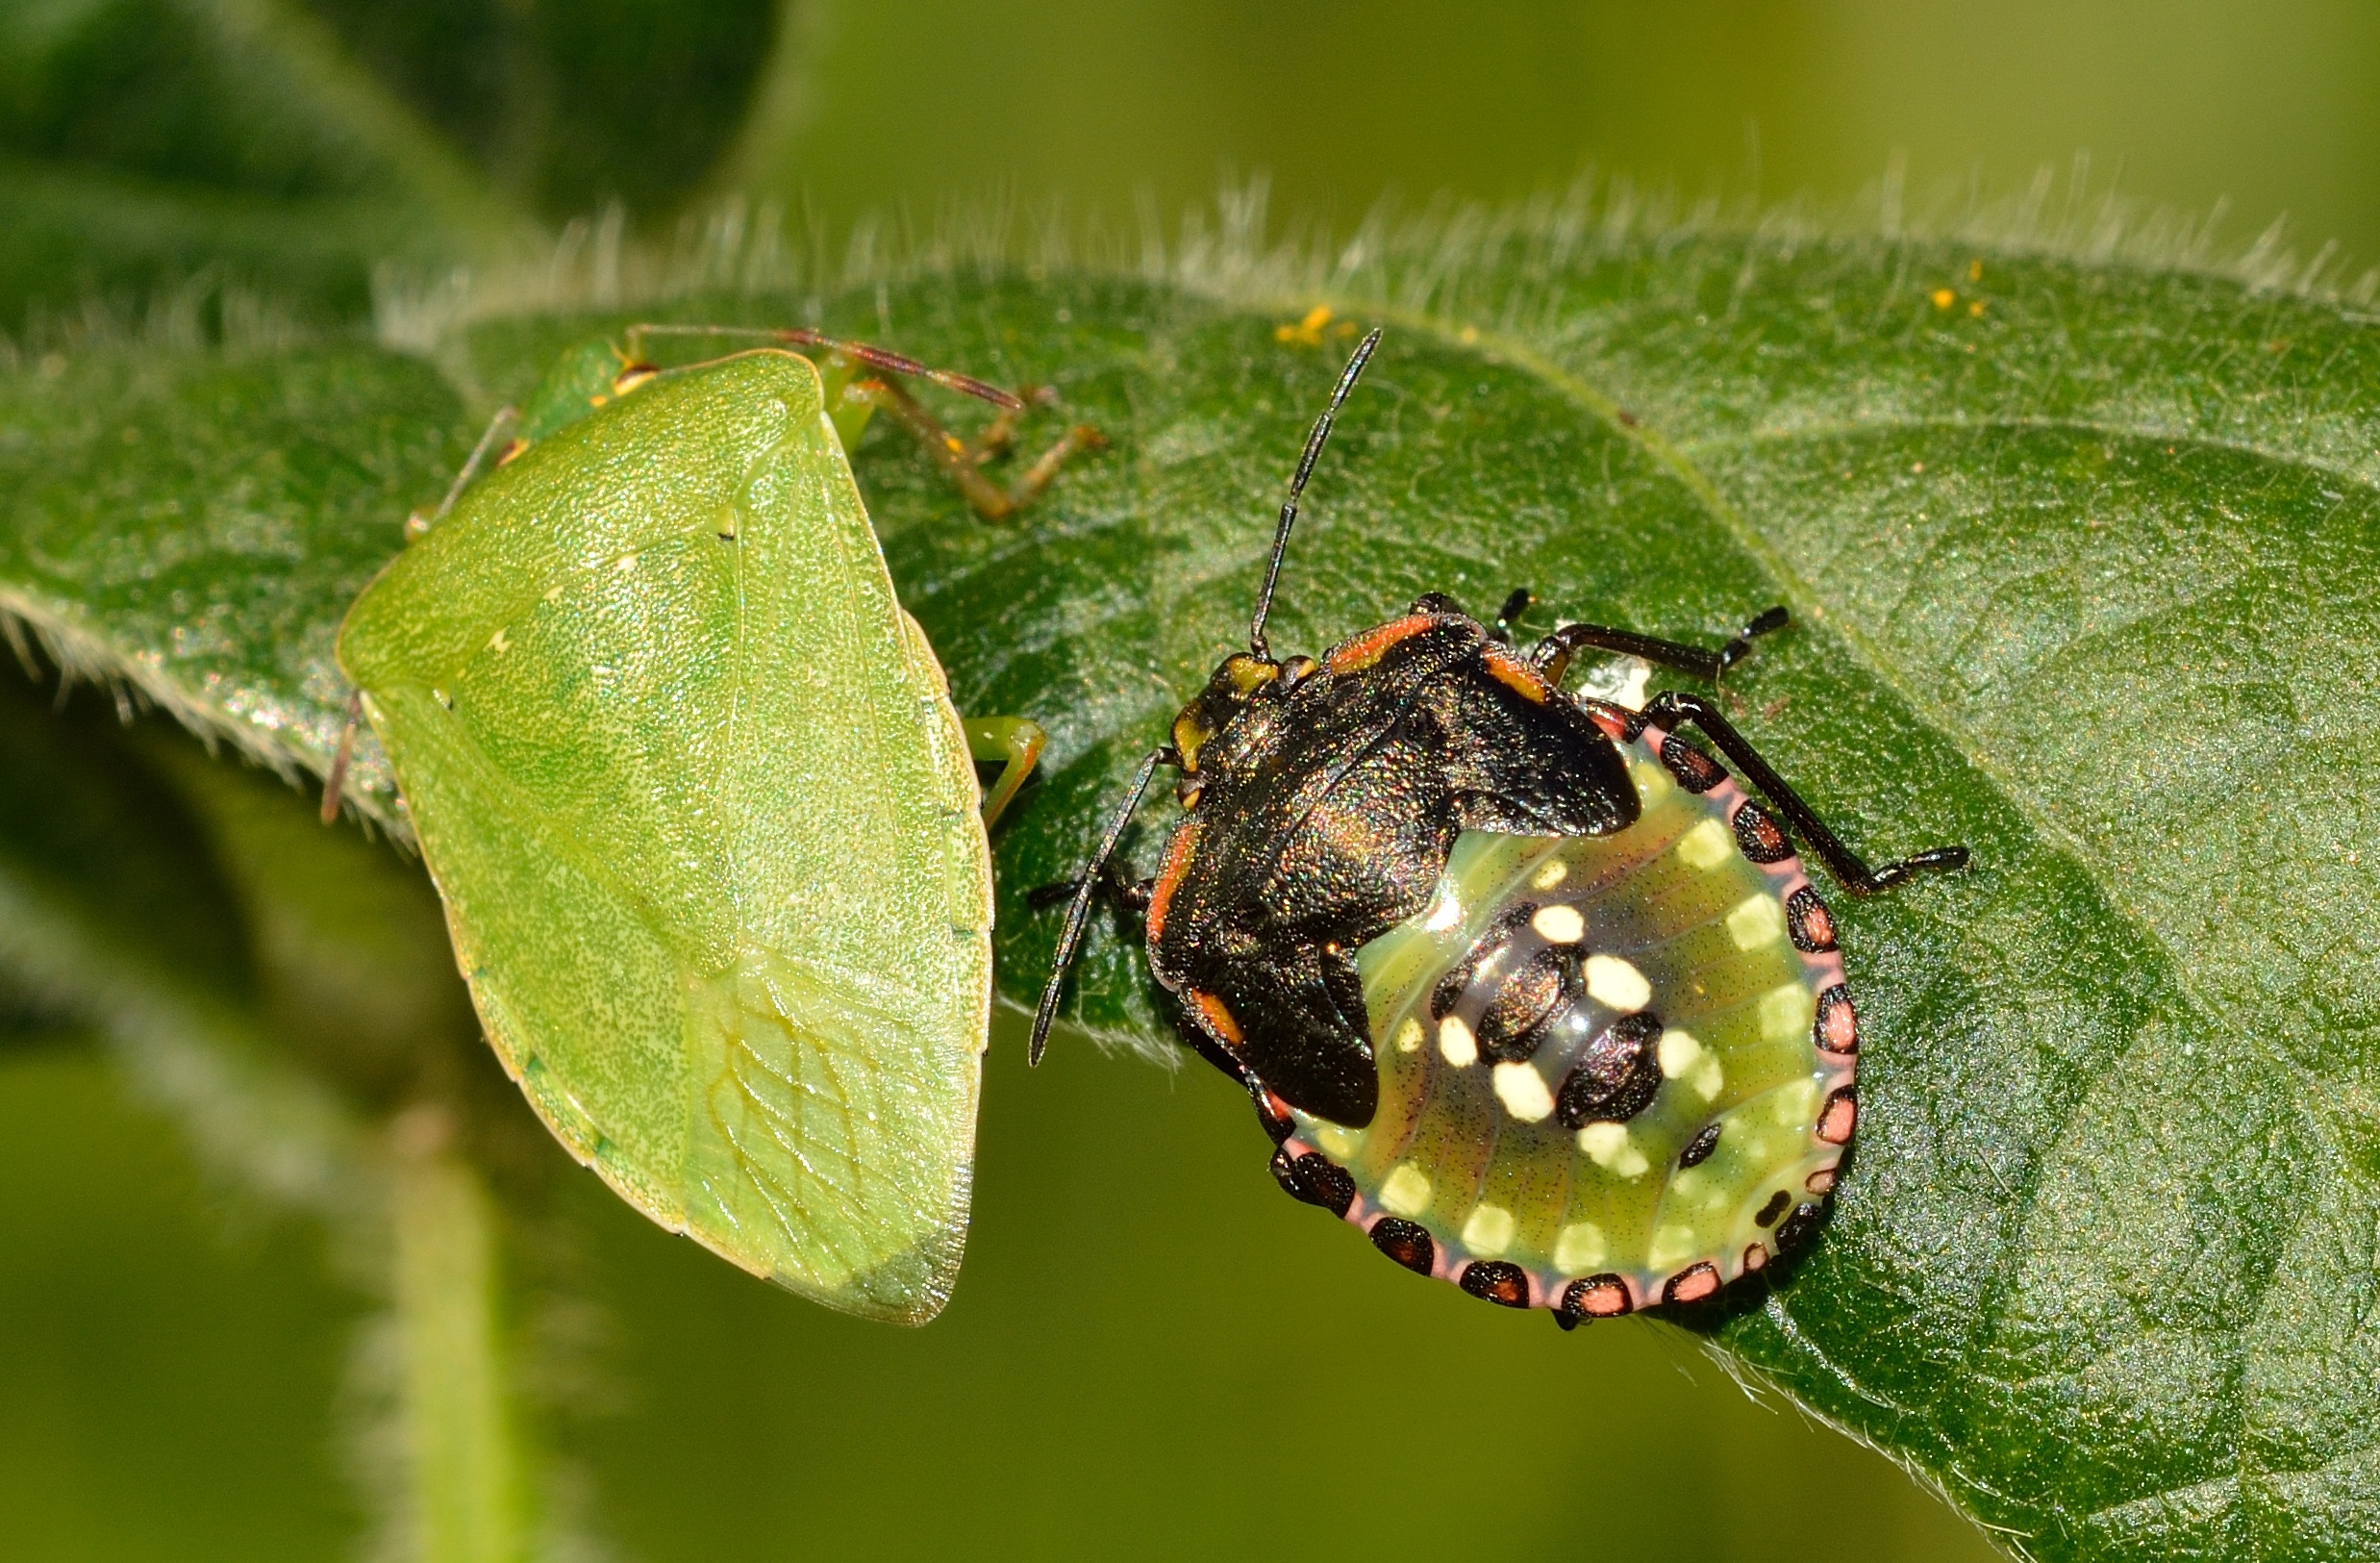
nature, photography, leaf, flower, wildlife, green, insect, bug, botany, fauna, invertebrate, close up, hemiptera, weevil, macro photography, arthropod, leaf beetle, araneus, nezara, viridula, orb weaver spider